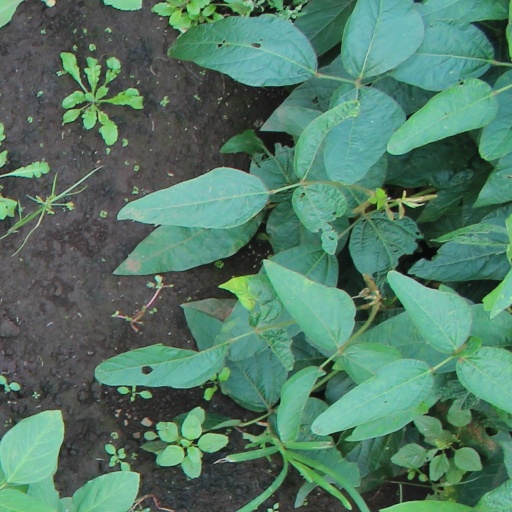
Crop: soybean